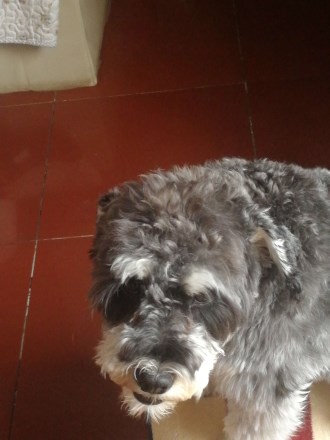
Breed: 2342-n000102-miniature_schnauzer